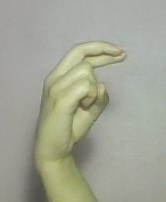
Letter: zay